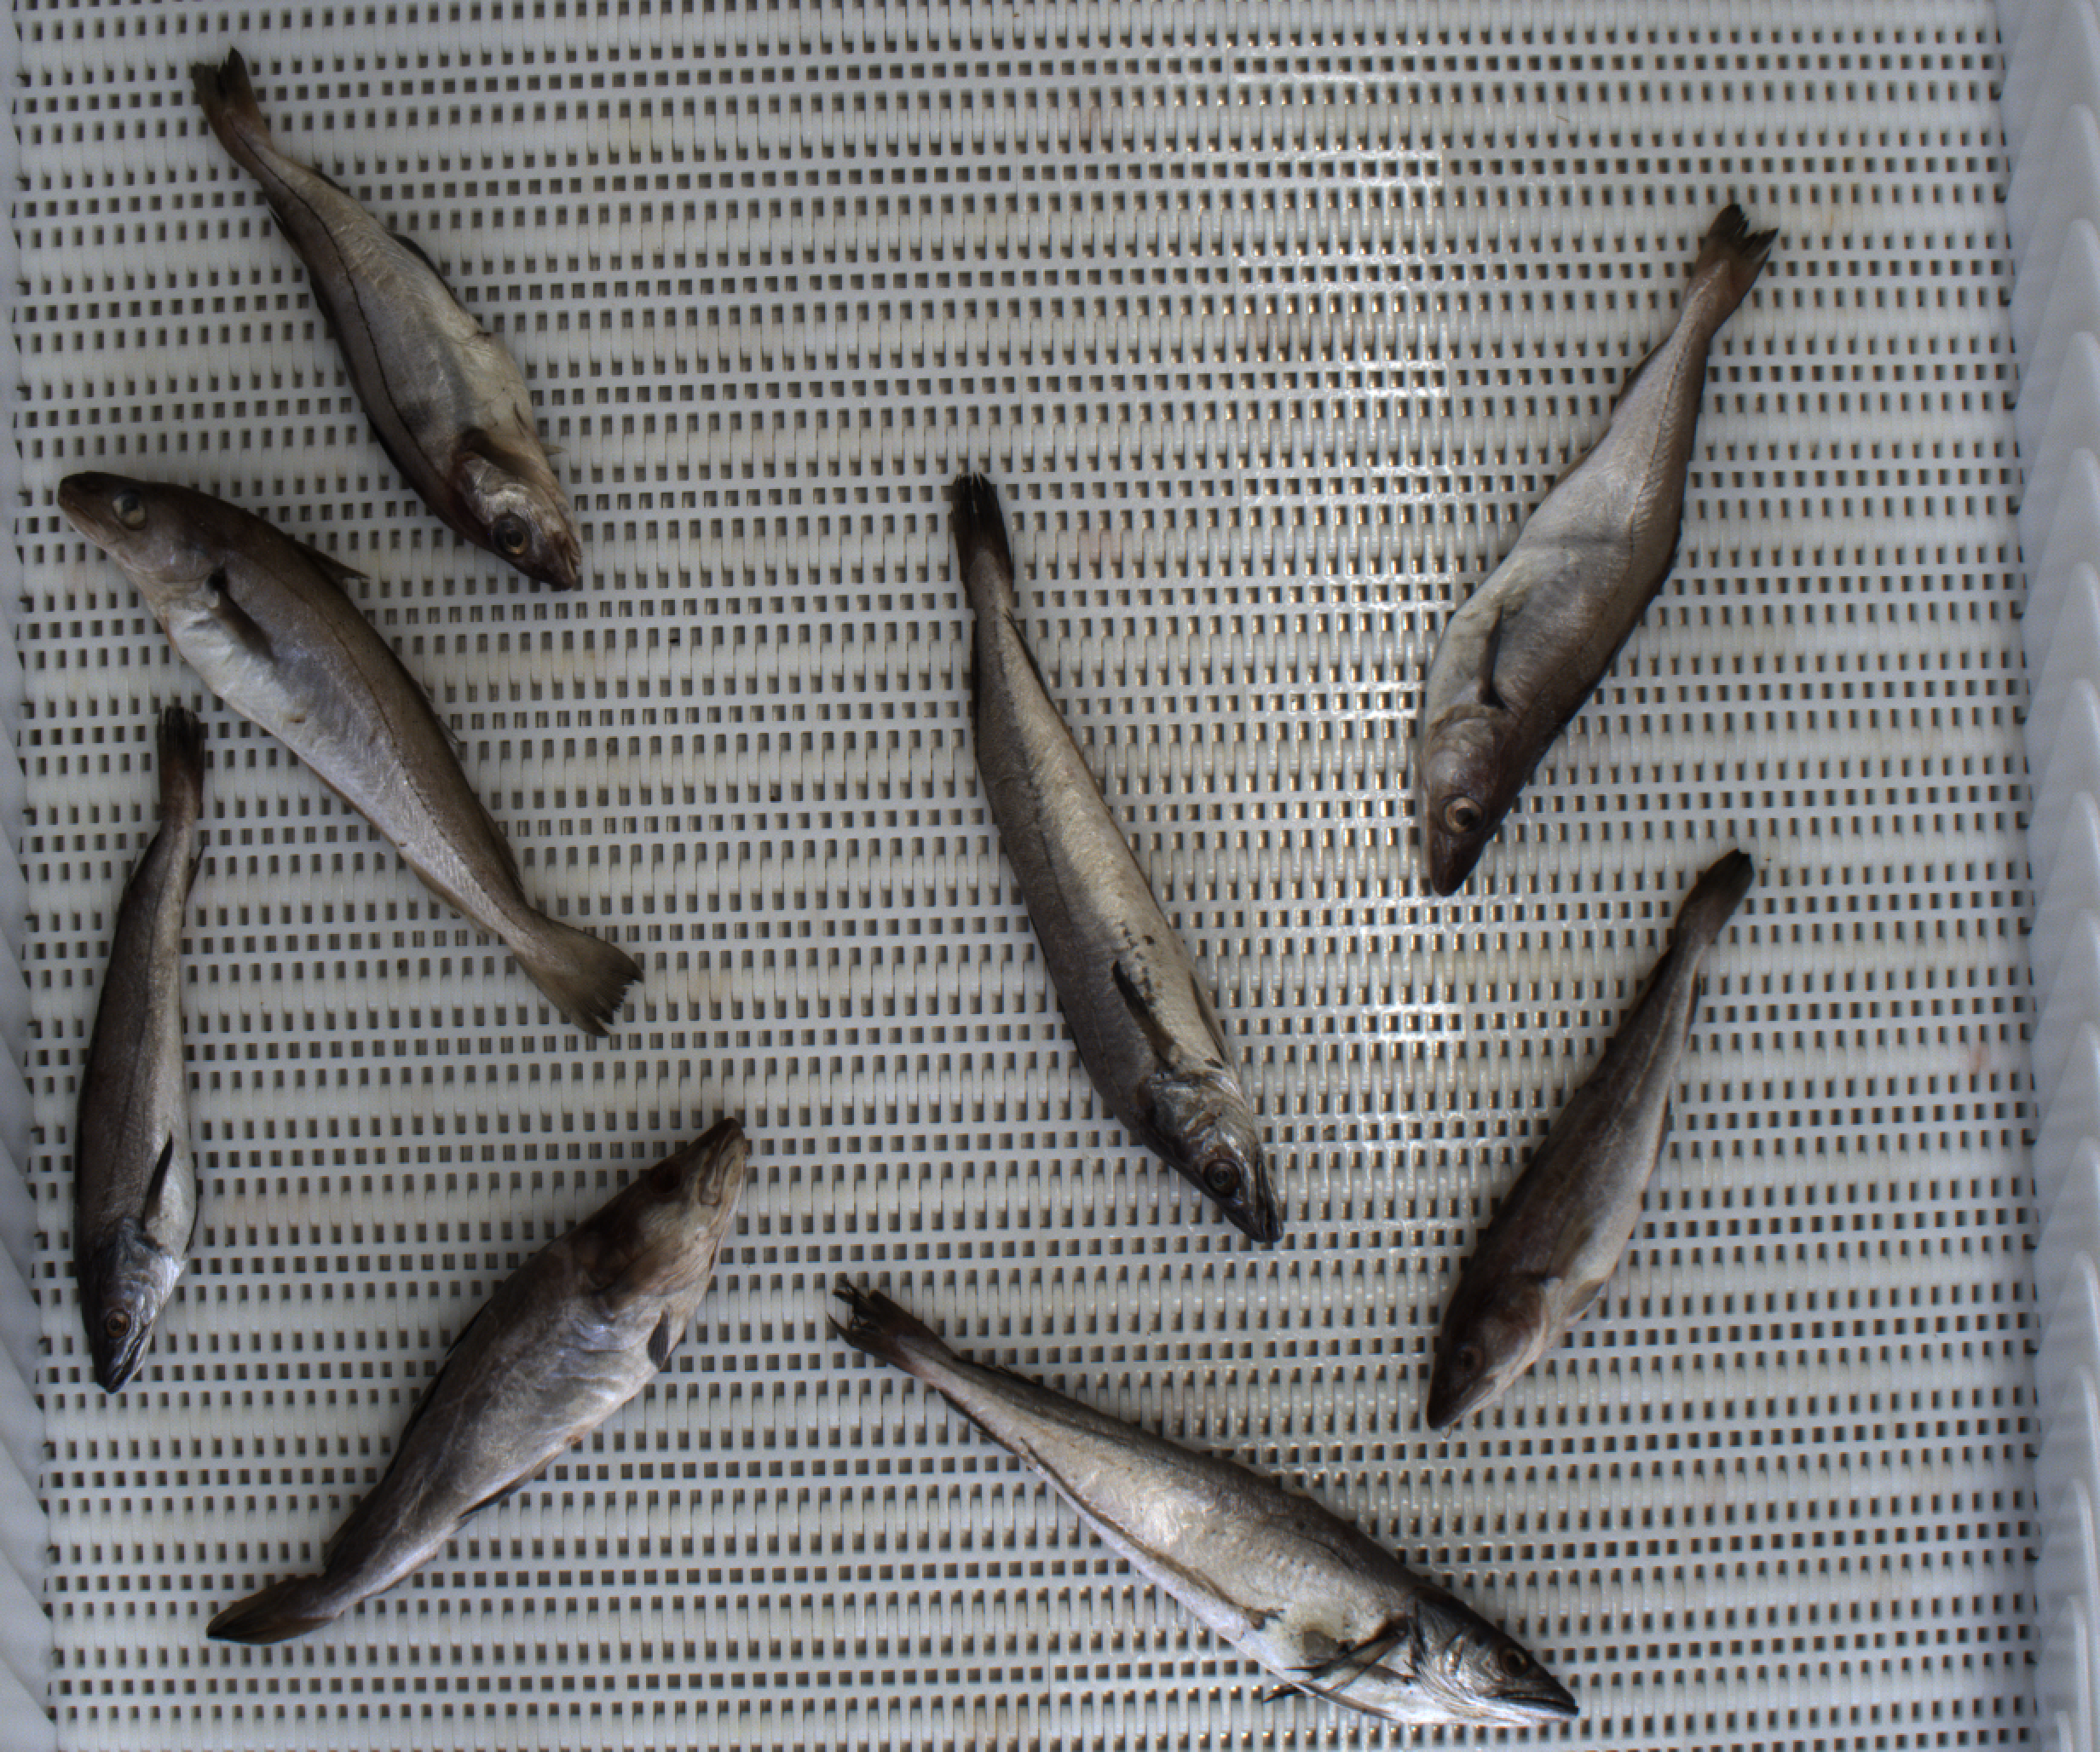
Total fish: 8
Cod: 2
Haddock: 1
Whiting: 2
Hake: 3
Horse mackerel: 0
Saithe: 0
Other: 0